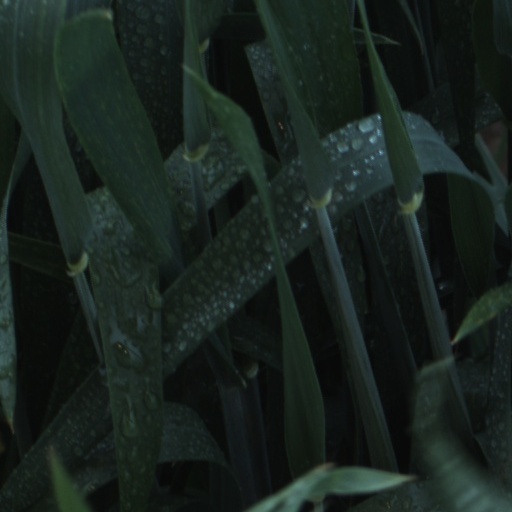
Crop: wheat